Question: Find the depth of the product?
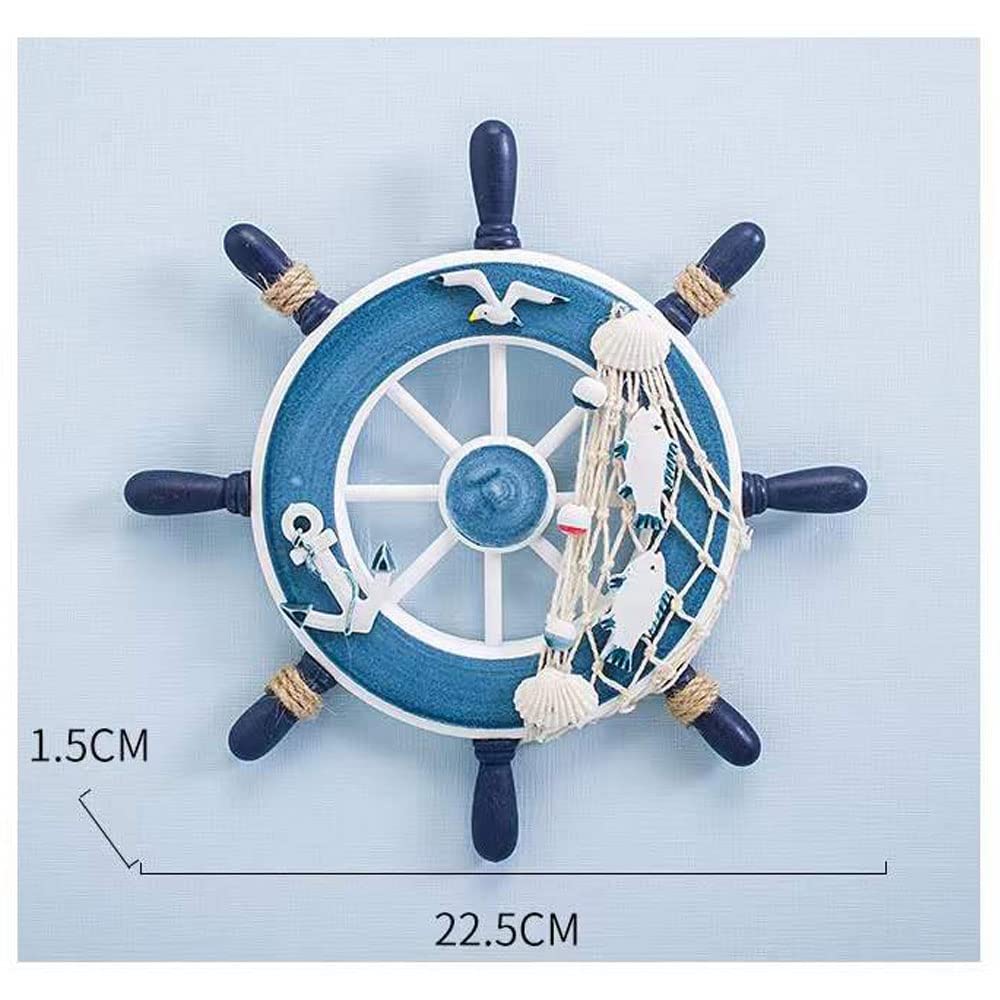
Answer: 22.5 centimetre